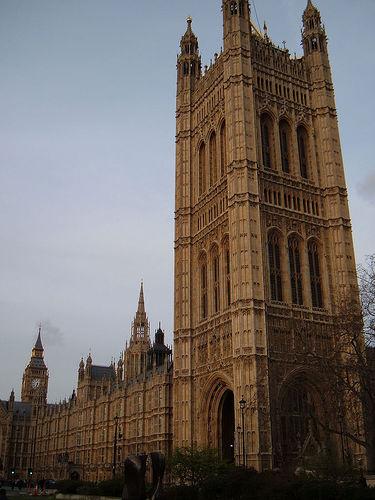
Weather: sun or clear